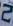
Number: 2